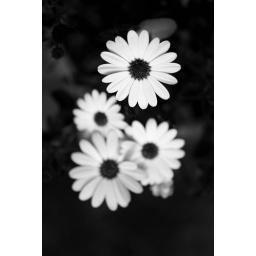
More flowers in black and white. Black and white conversion in Lightroom.